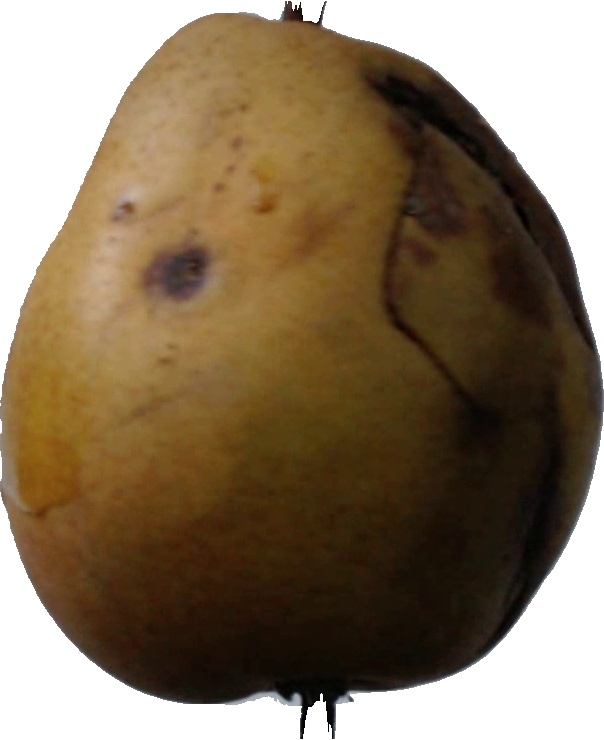
Label: pear_3